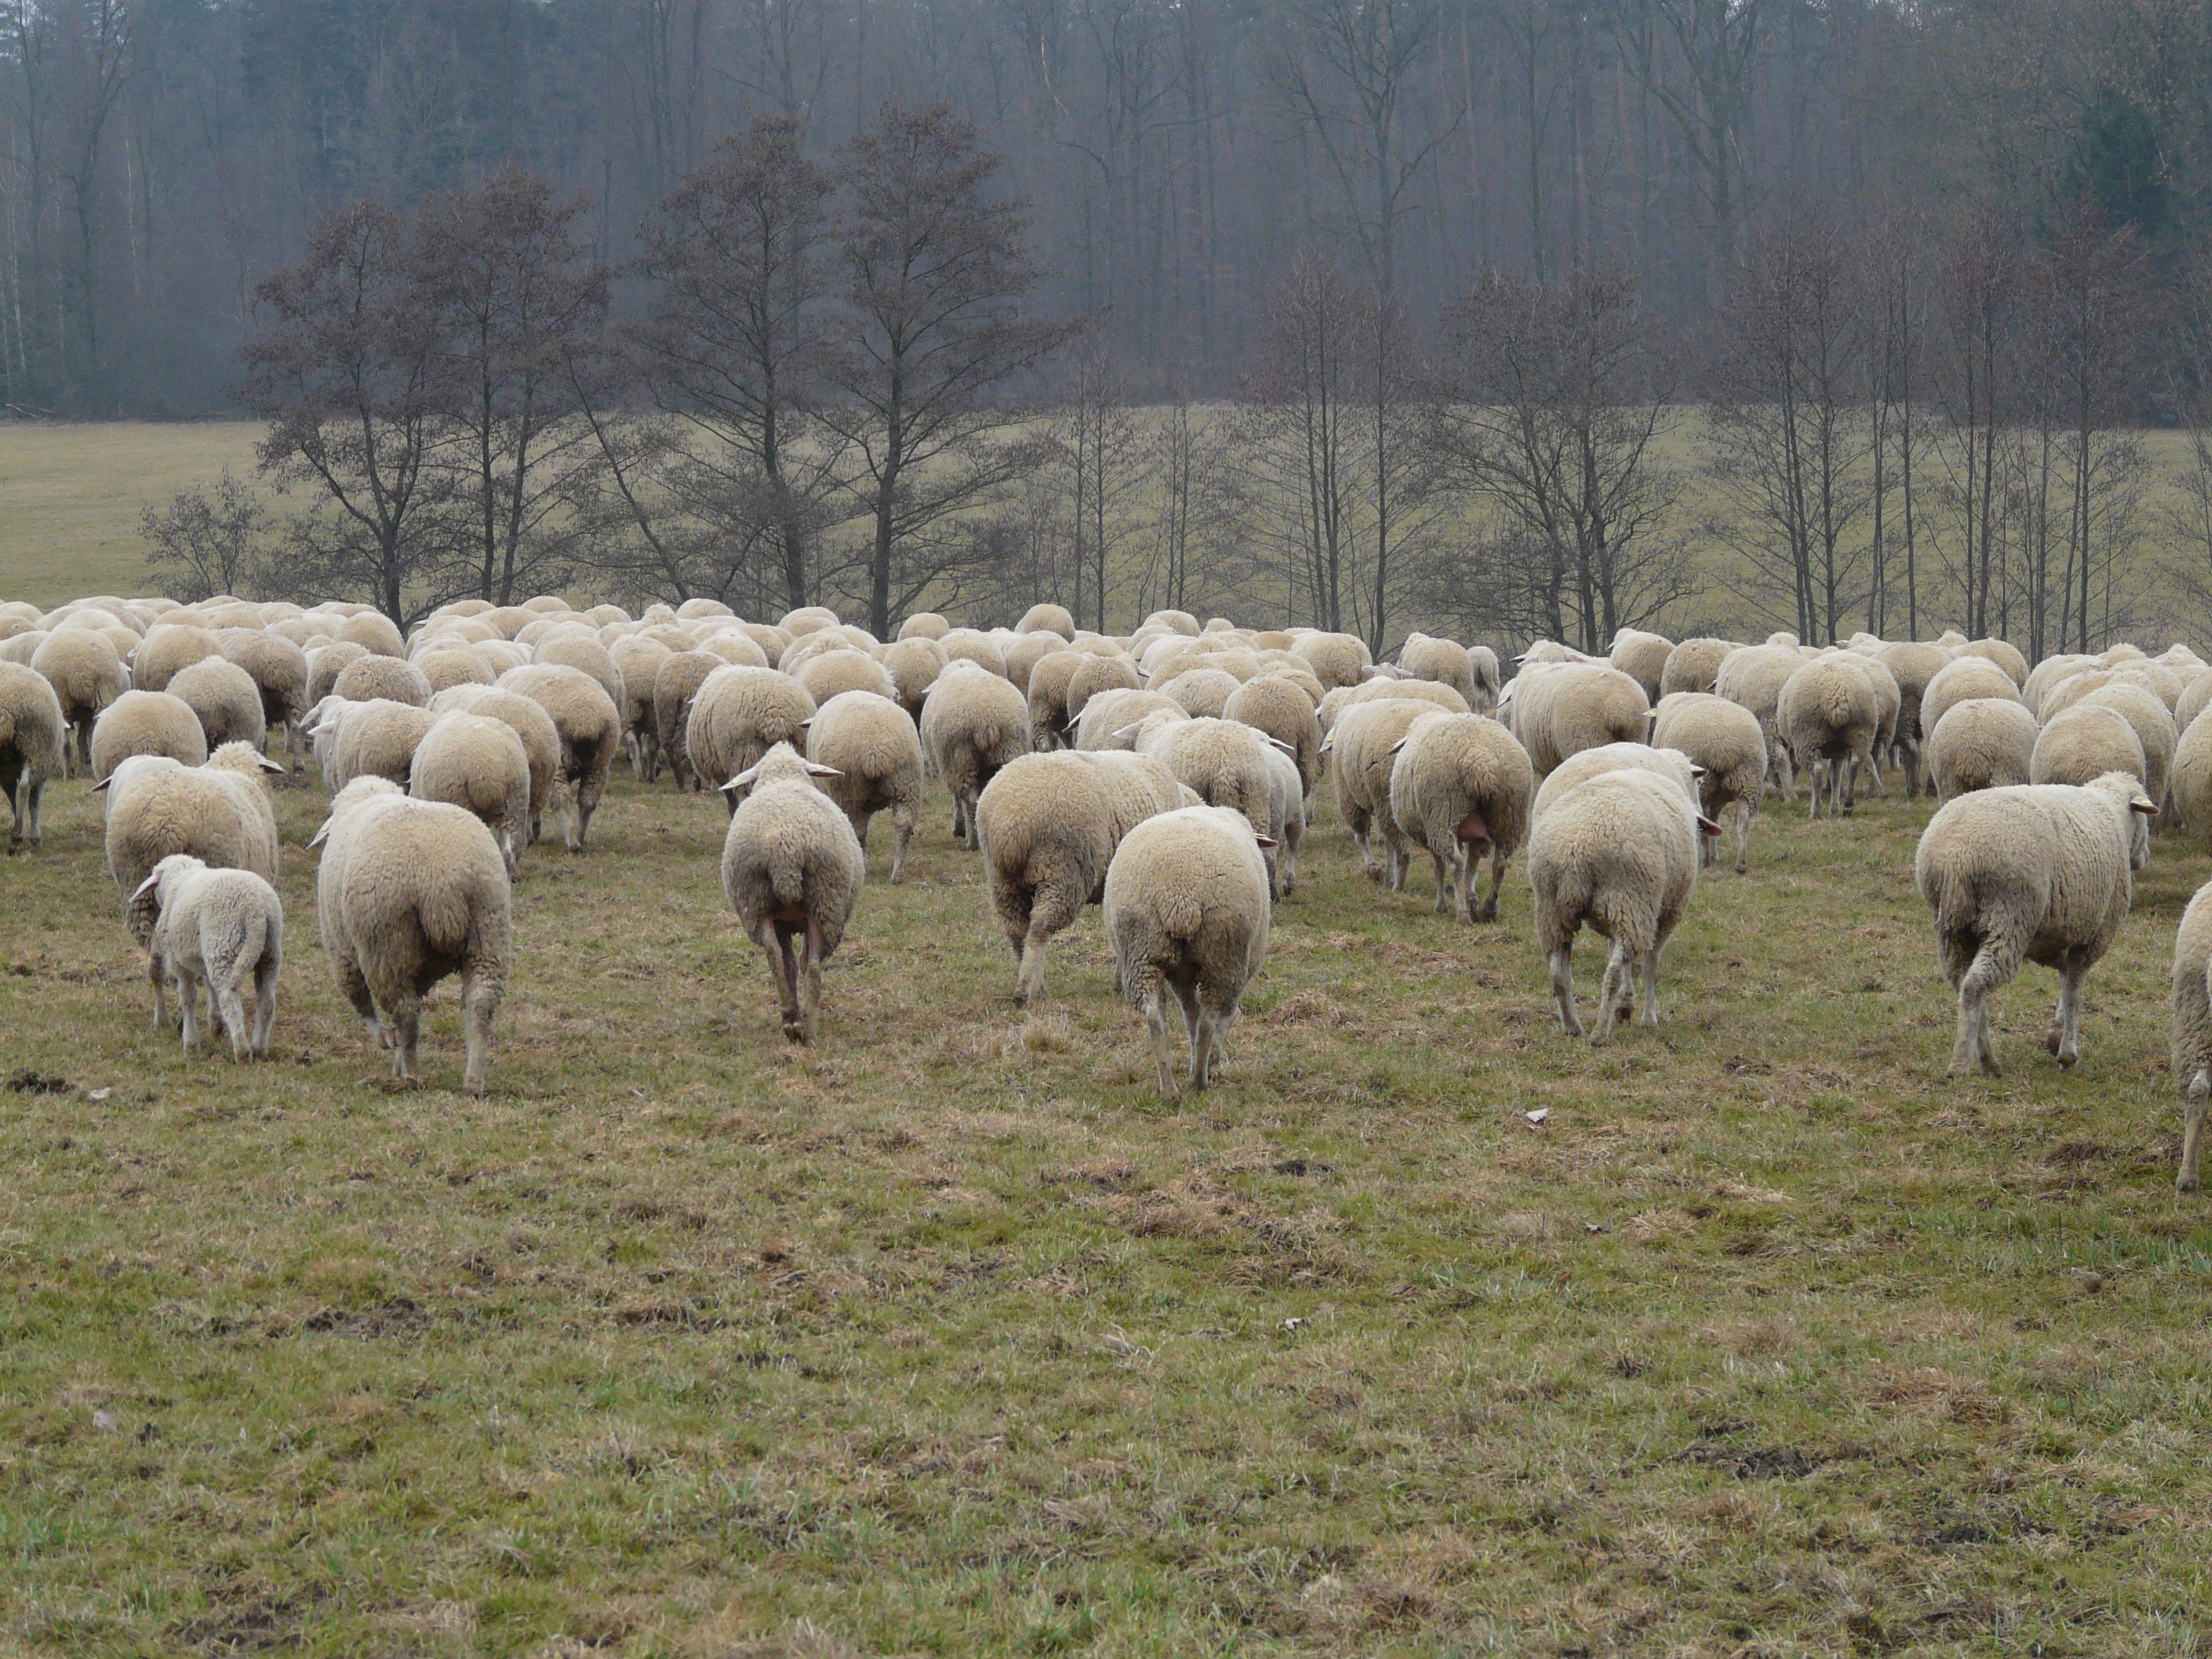
field, flock, herd, pasture, grazing, sheep, mammal, agriculture, wool, fauna, flock of sheep, grassland, animals, sheeps, herd animal, sheep's wool